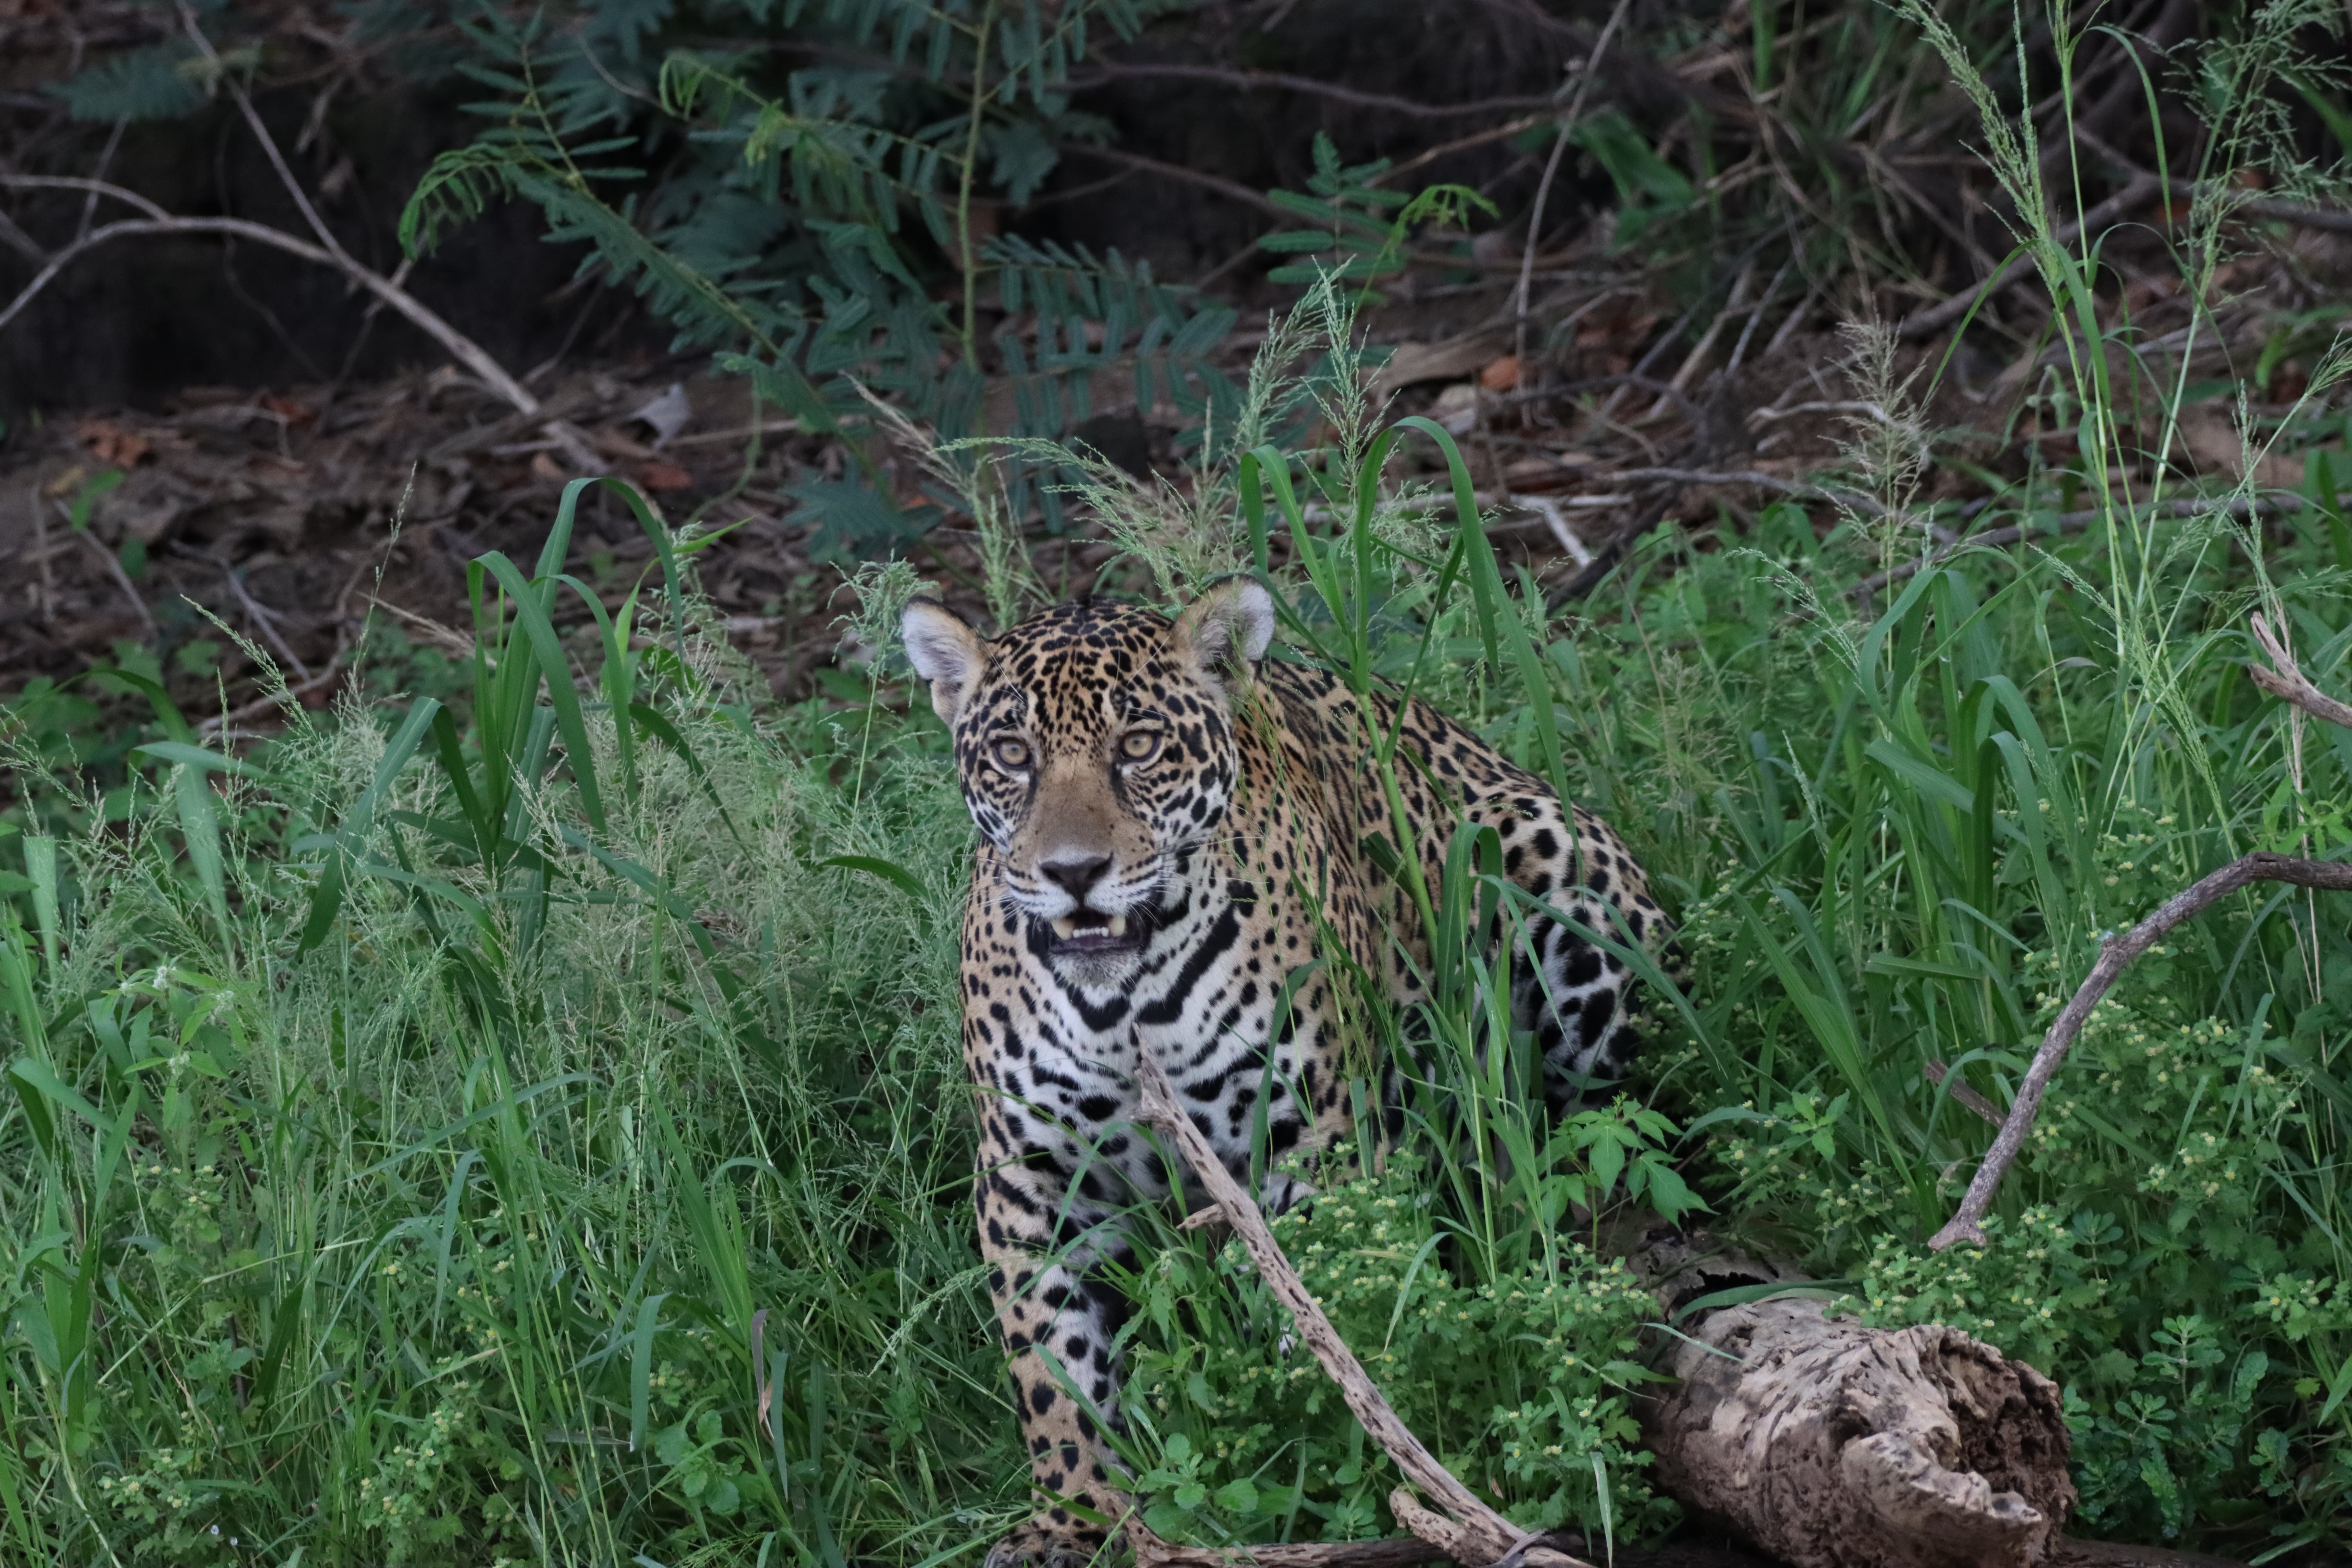
Jaguar: Abril